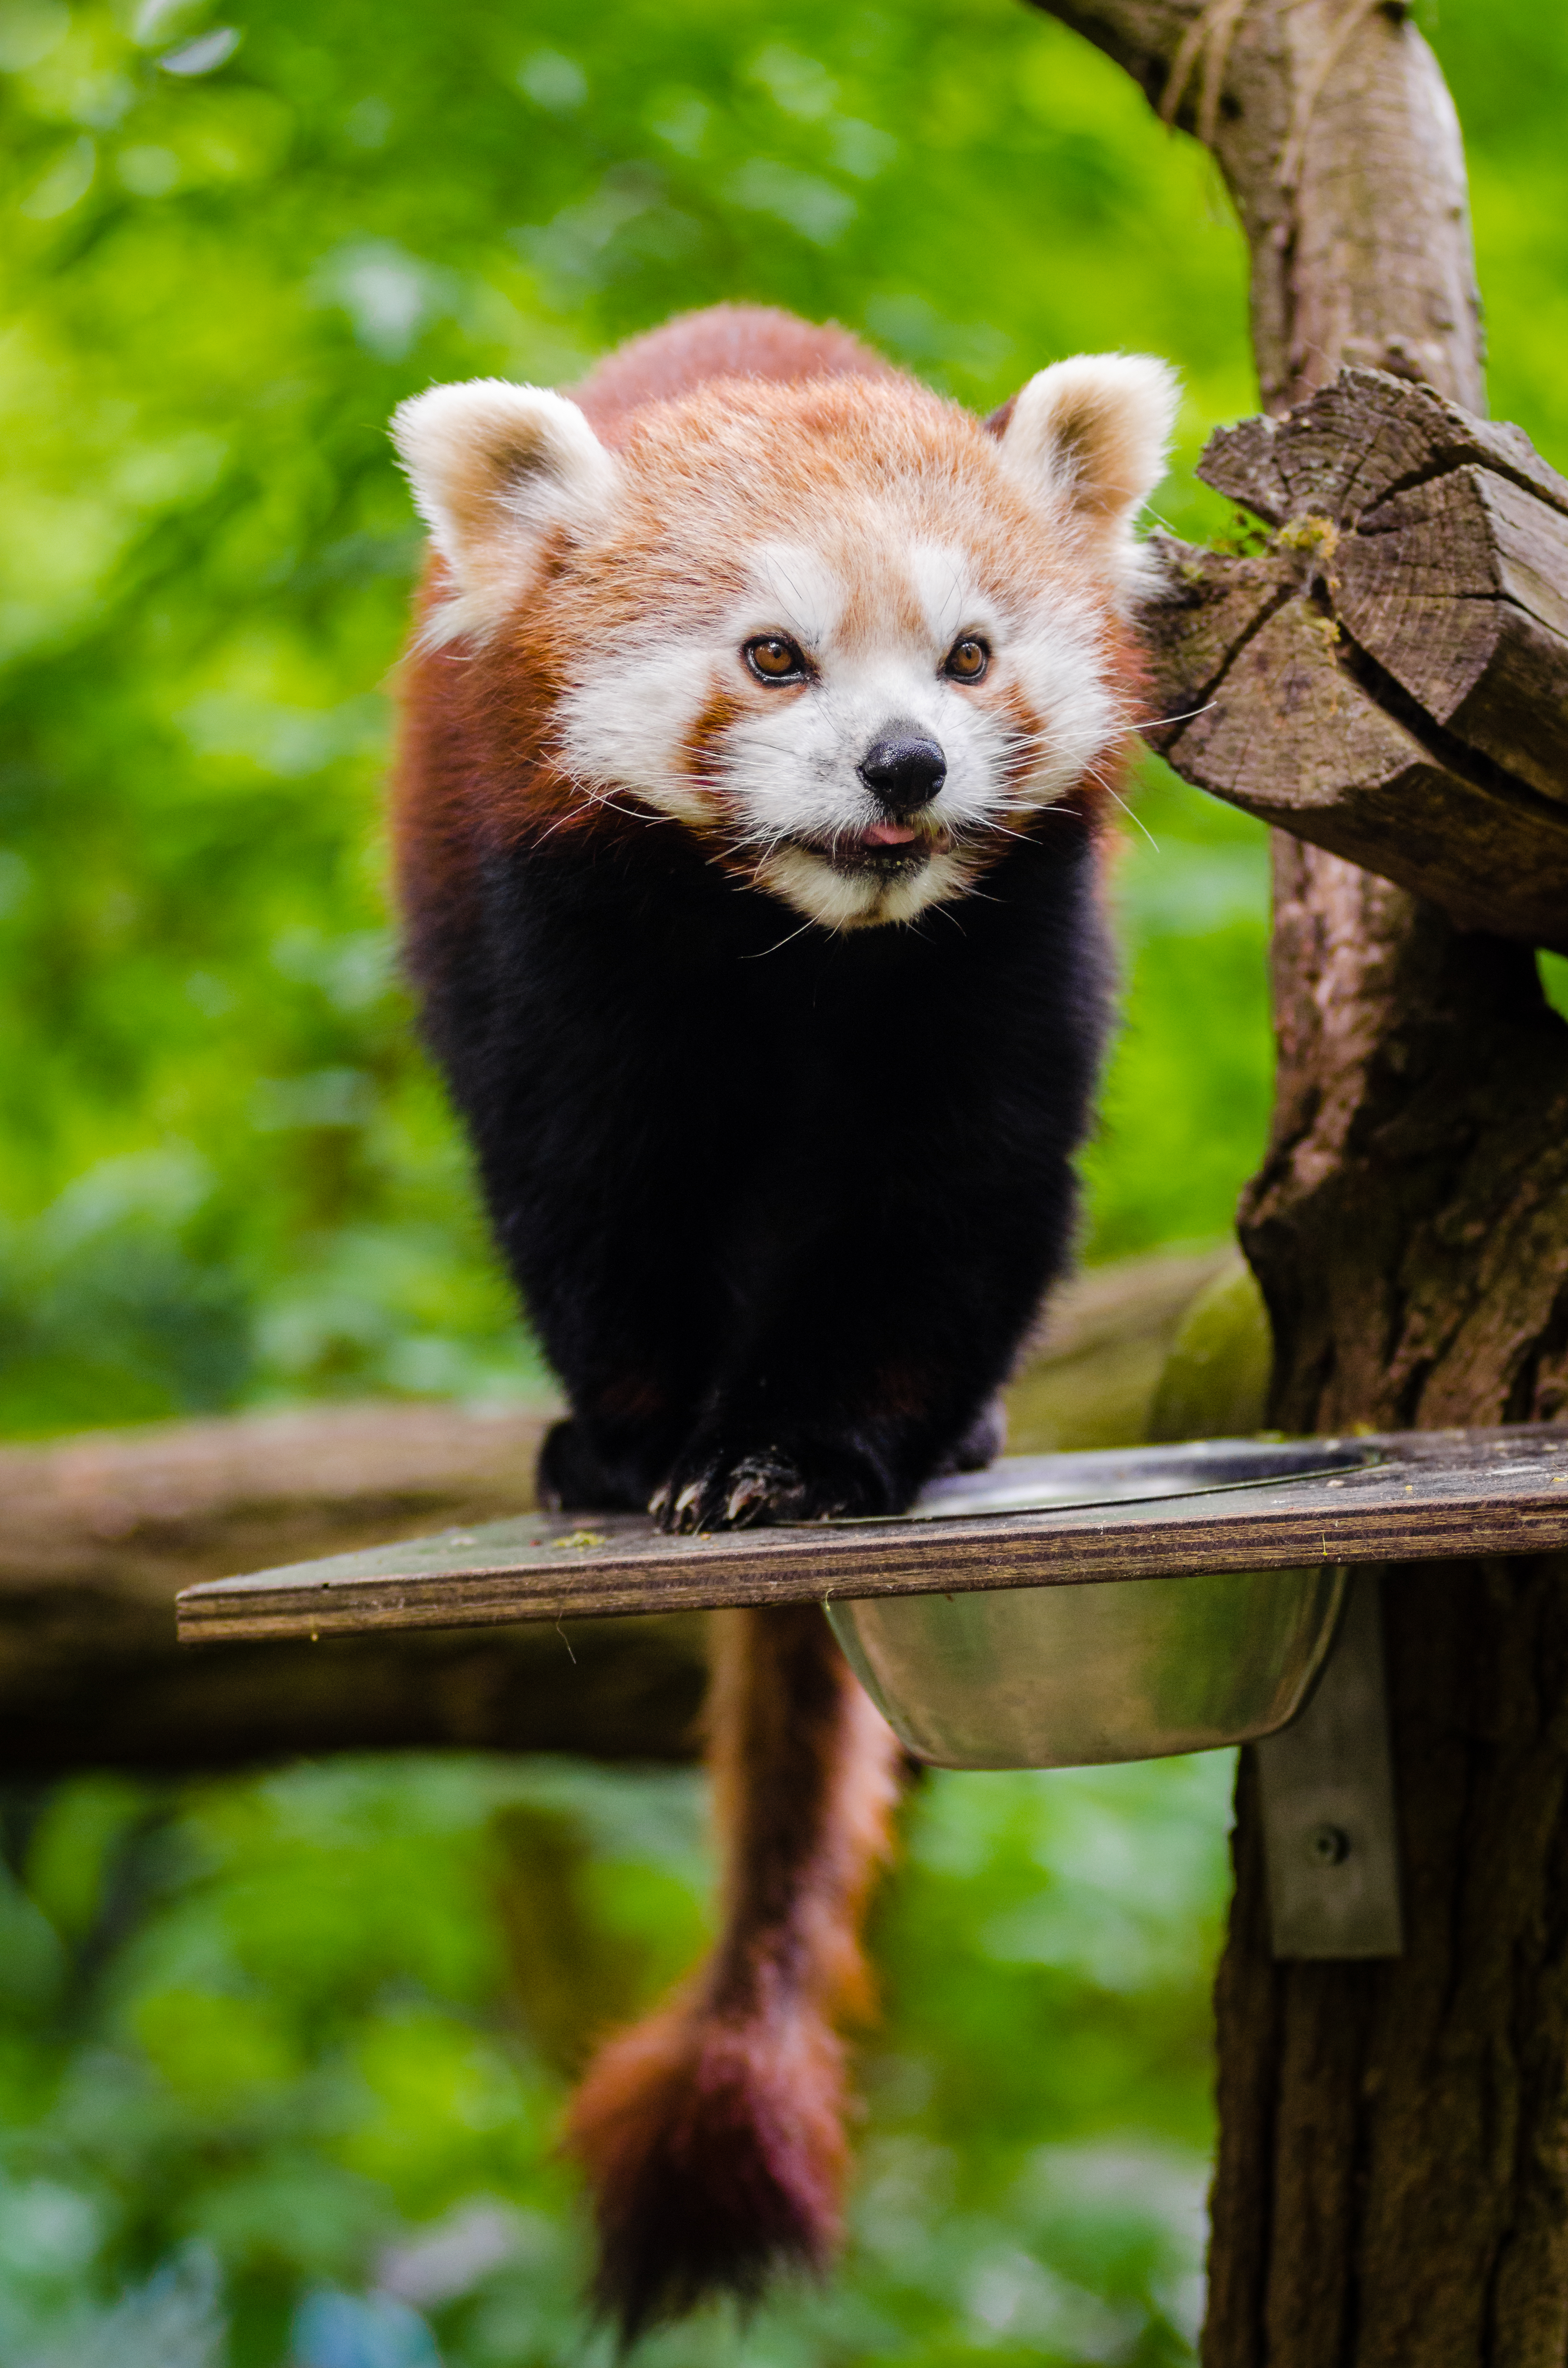
bokeh, animal, bear, wildlife, zoo, red, mammal, fauna, red panda, panda, endangered, vertebrate, germany